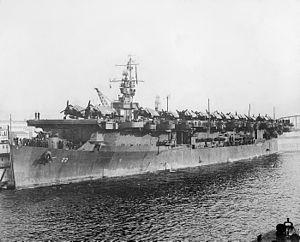
Un porte-avions léger est un navire plus petit que les porte-avions « standards » la définition pouvant varier d'une marine à l'autre. À la différence du porte-avions d'escorte, lent et peu protégé, qui est conçu pour défendre les convois ou soutenir des opérations amphibies, le porte-avions léger constitue une version plus petite d'un porte-avions standard, souvent moins rapide et moins protégée mais néanmoins capable d'intégrer un groupe aéronaval.
La classe Independence est une série de neuf porte-avions légers américains produits en urgence pendant la Seconde Guerre mondiale en transformant des croiseurs légers de la classe Cleveland en cours de construction. Les autres navires composant la classe sont le Princeton, le Belleau Wood, le Cowpens, le Monterey, le Langley, le Cabot, le Bataan et le San Jacinto.
L'USS Independence (CVL-22) est un porte-avions léger américain de la classe Independence engagé sur le théâtre Pacifique pendant la Seconde Guerre mondiale